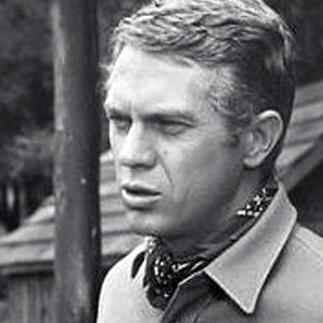
Age: 28